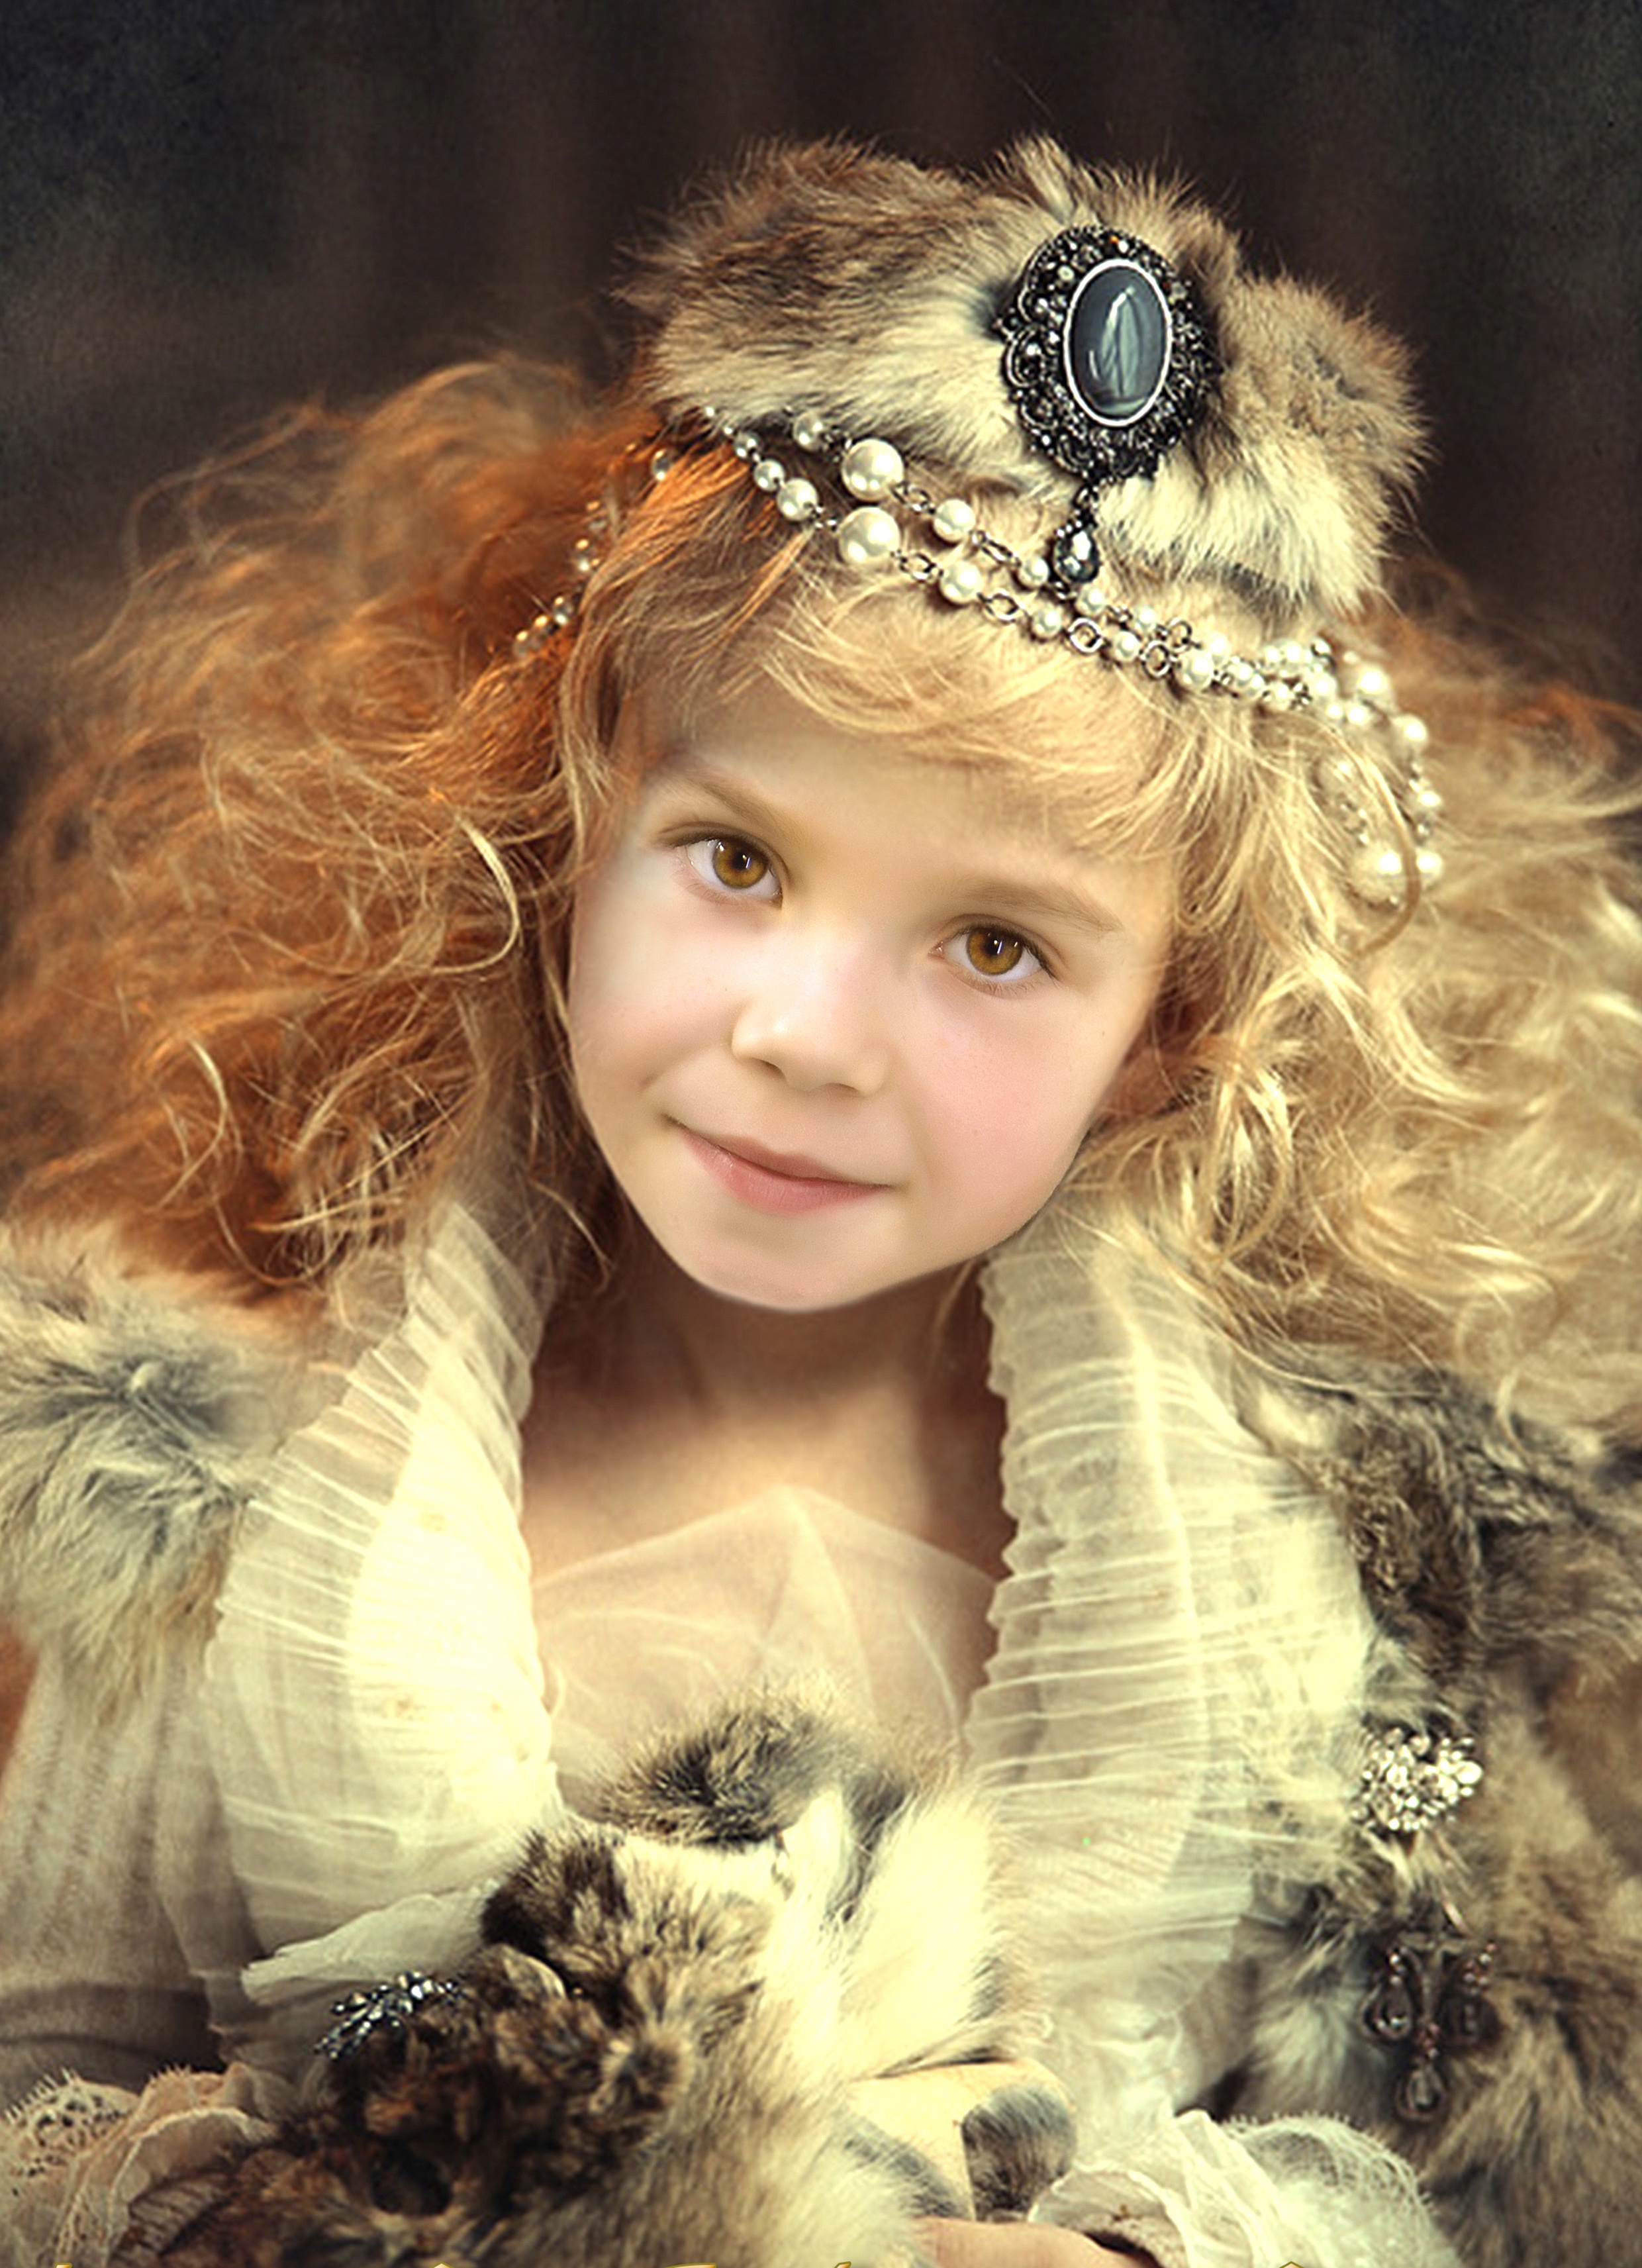
girl, hair, photography, flower, view, fur, portrait, model, child, fashion, clothing, lady, hairstyle, eyes, dress, eye, beauty, costume, views, photo shoot, portrait photography, fashion accessory, hair accessory